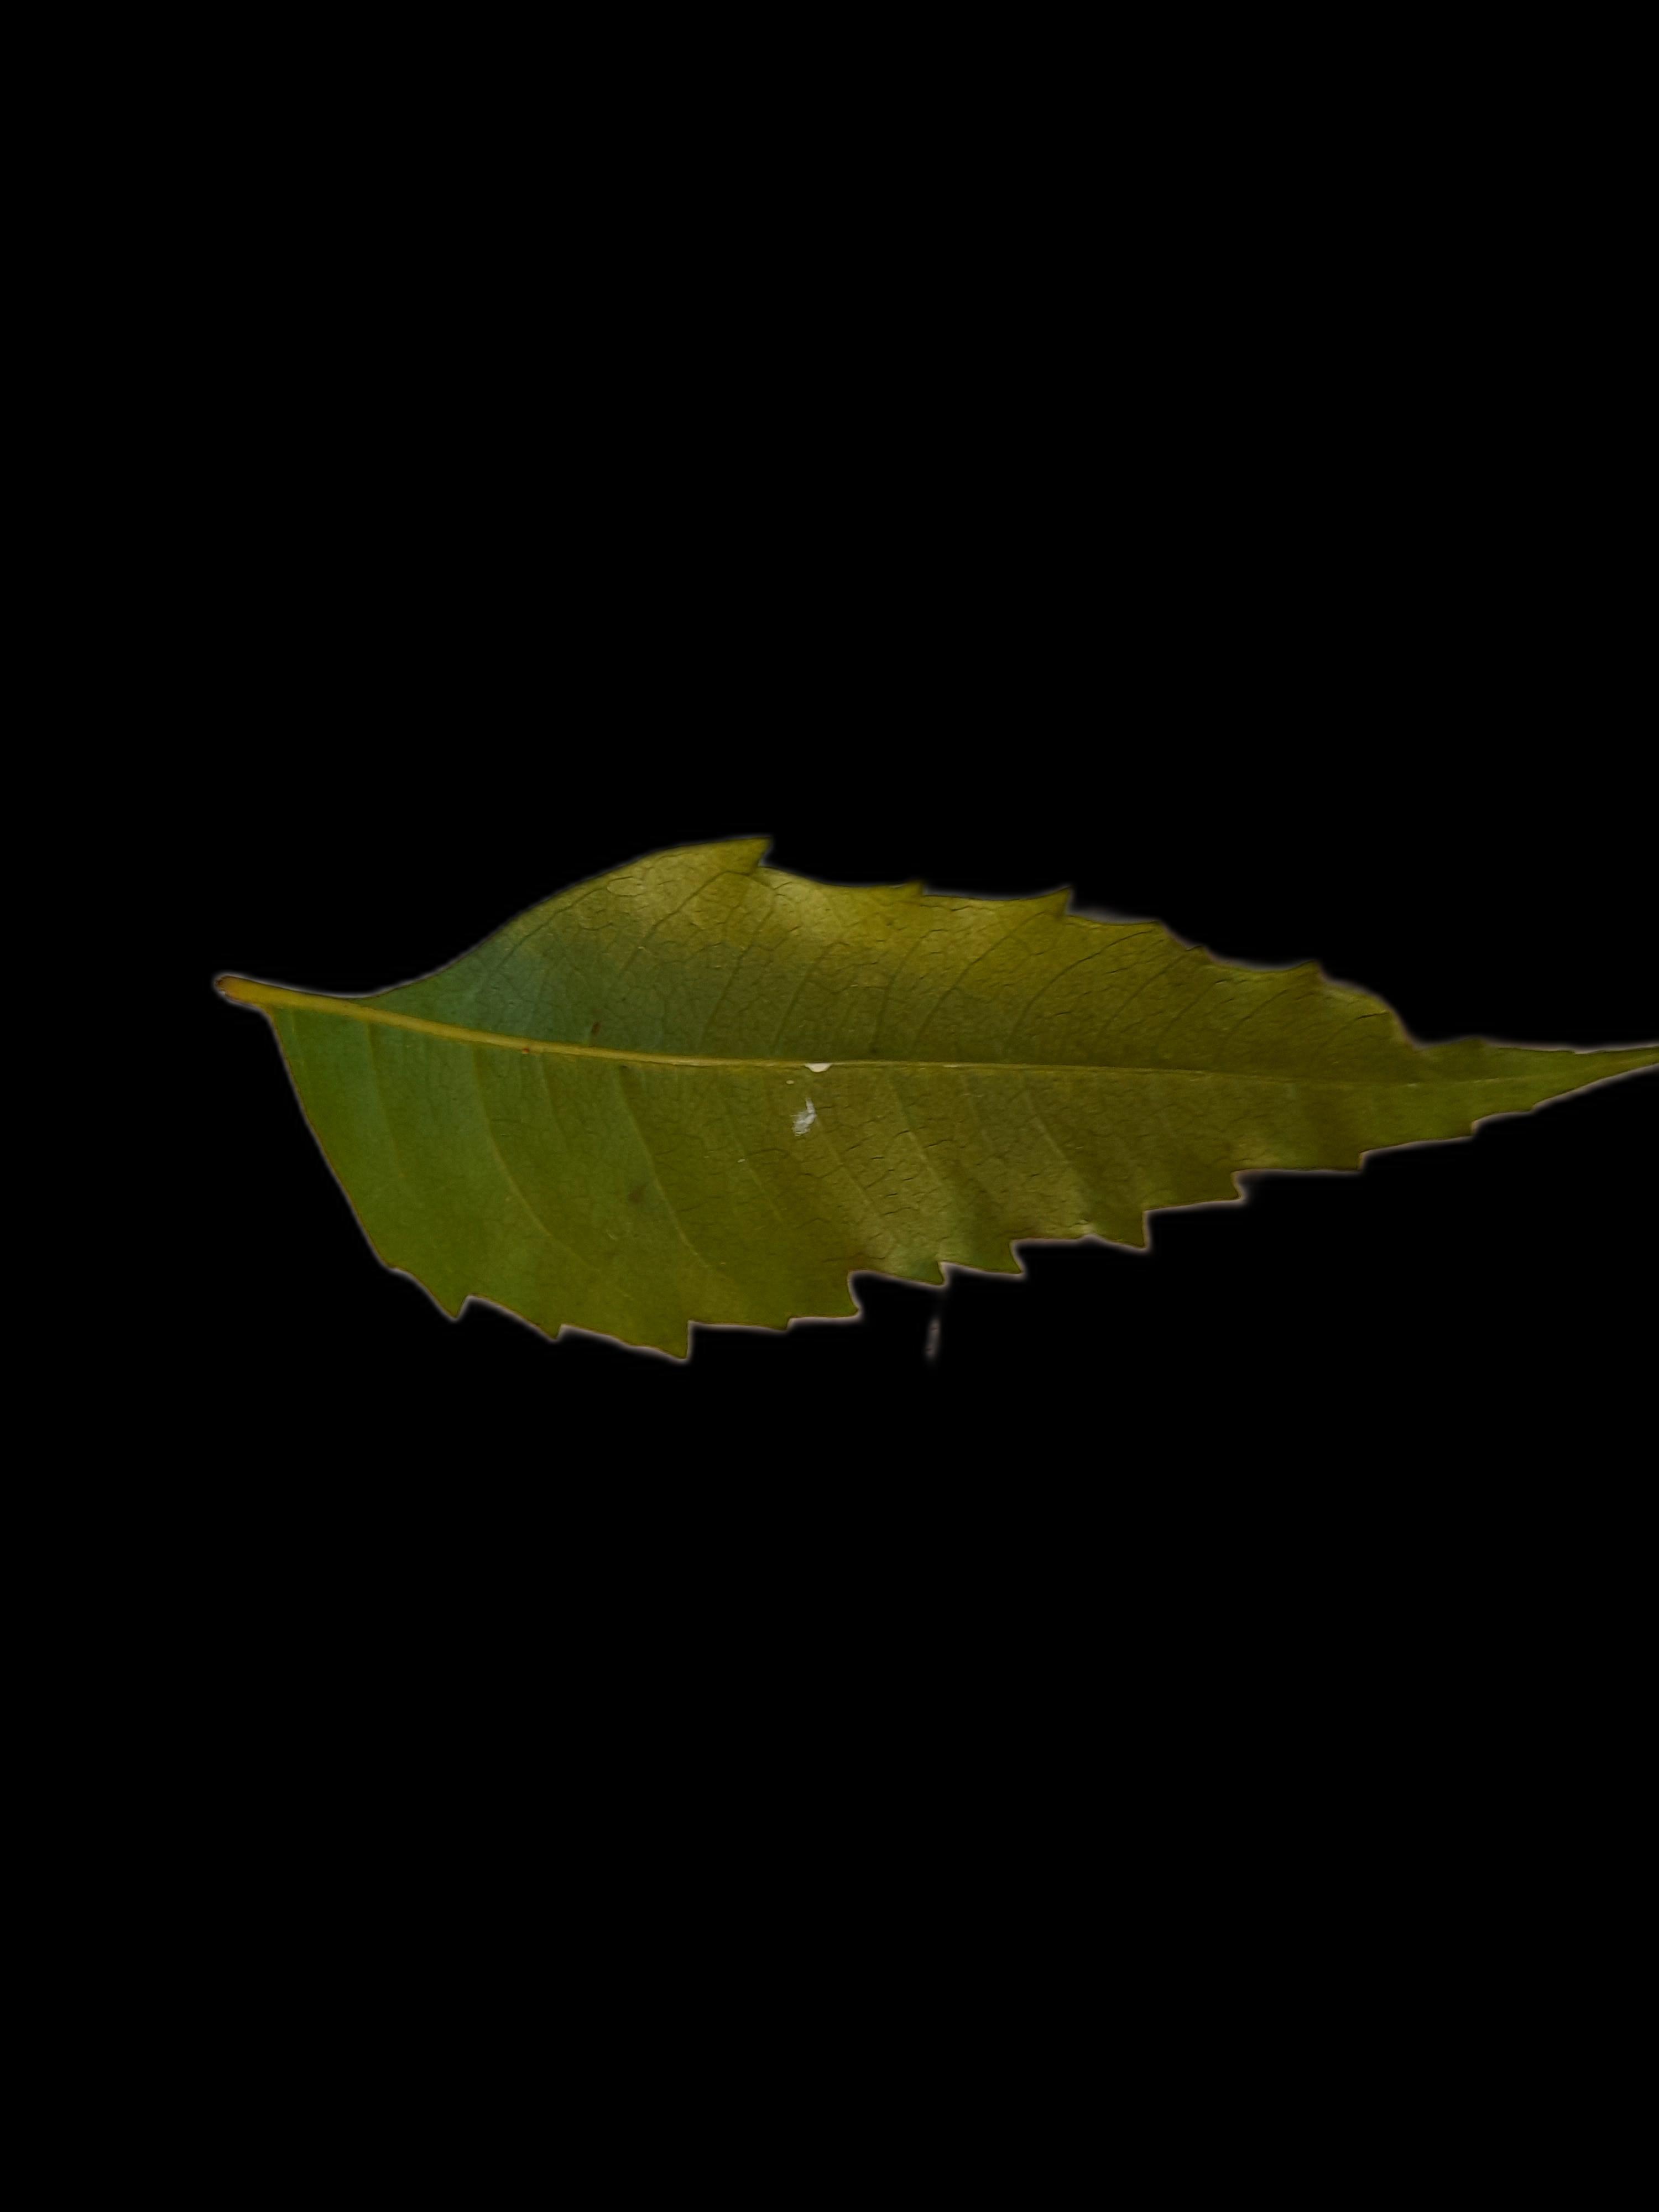
Plant: Neem